Brandon Mann

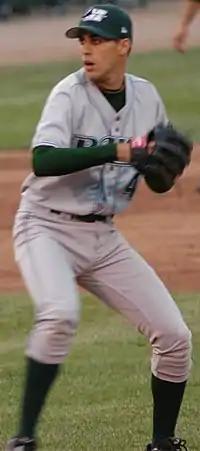
Mann with the Southwest Michigan Devil Rays

Brandon Michael Mann (born May 16, 1984) is an American former professional baseball pitcher and current bullpen coach for the Miami Marlins of Major League Baseball (MLB). He played in Nippon Professional Baseball (NPB) for the Yokohama BayStars/Yokohama DeNA BayStars and Chiba Lotte Marines, in Major League Baseball (MLB) for the Texas Rangers, and in the Chinese Professional Baseball League (CPBL) for the Rakuten Monkeys.